John Arne Riise

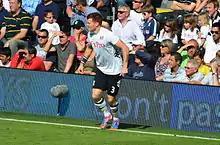
Riise playing for Fulham in 2012

On 13 July 2011, Fulham announced that Riise had signed a three-year deal with the club for an undisclosed fee. Riise joined his brother, Bjørn Helge Riise, at Fulham who signed for the club in 2009. Riise made his Fulham debut on 21 July 2011, playing in the UEFA Europa League against Crusaders at Craven Cottage.